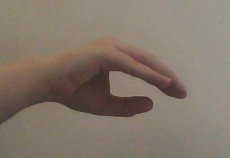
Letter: jeem